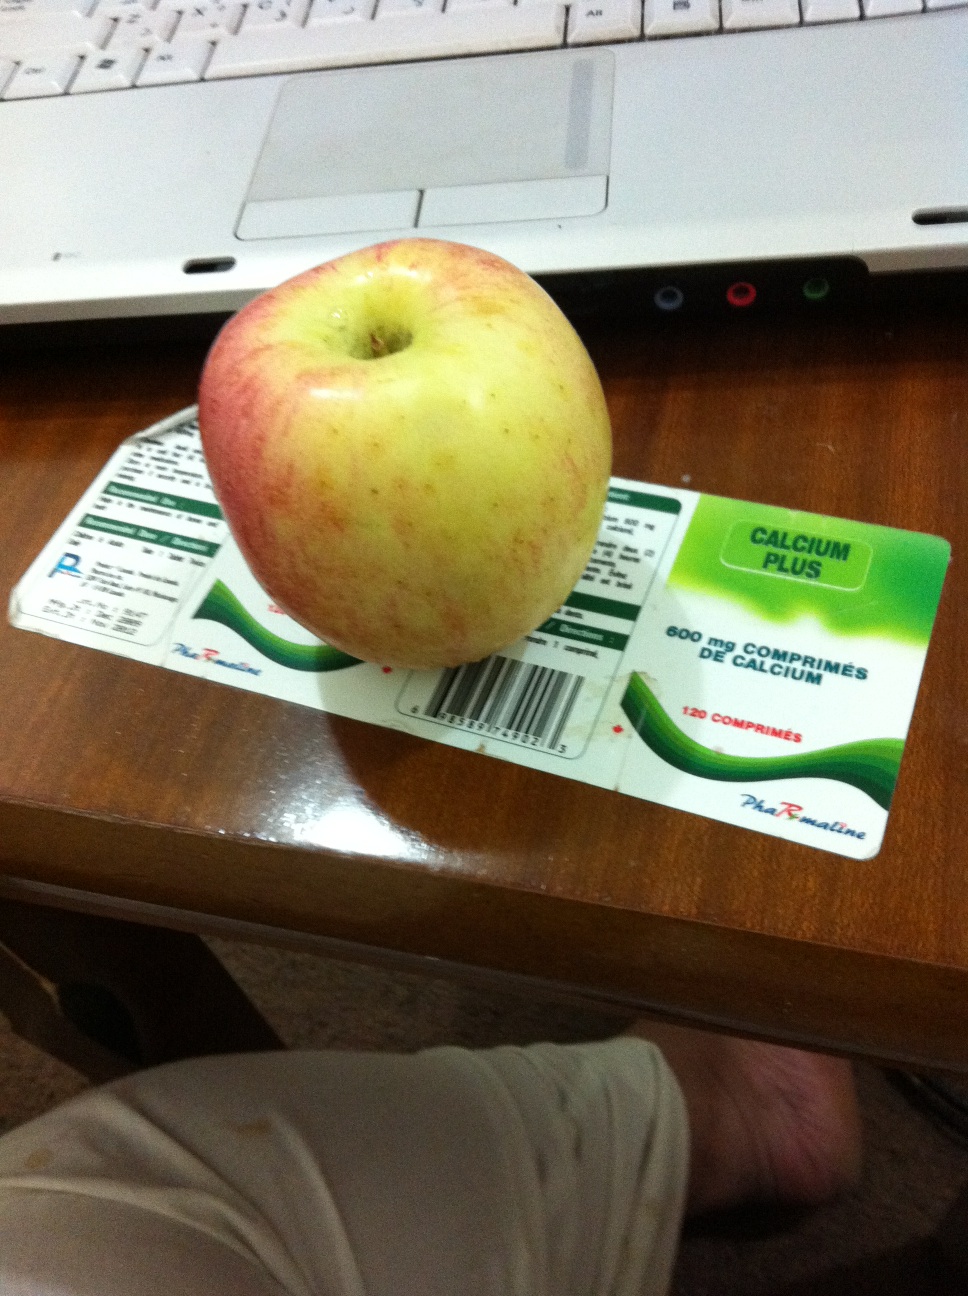Question: what is this?
Answer: apple